Weierstrass functions

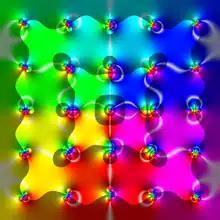
Plot of the zeta function using Domain coloring

The Weierstrass zeta function is the logarithmic derivative of the sigma-function. The zeta function can be rewritten as: